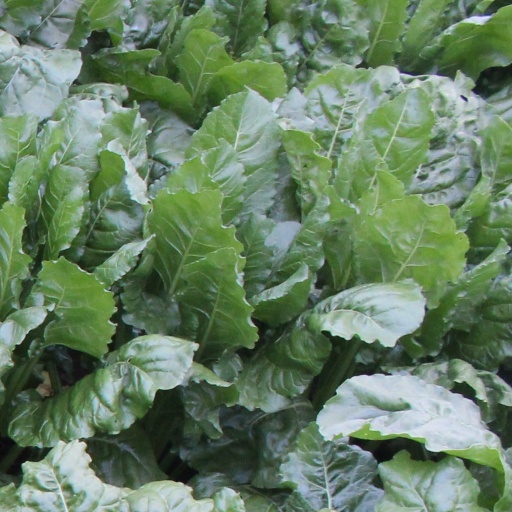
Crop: sugar beet